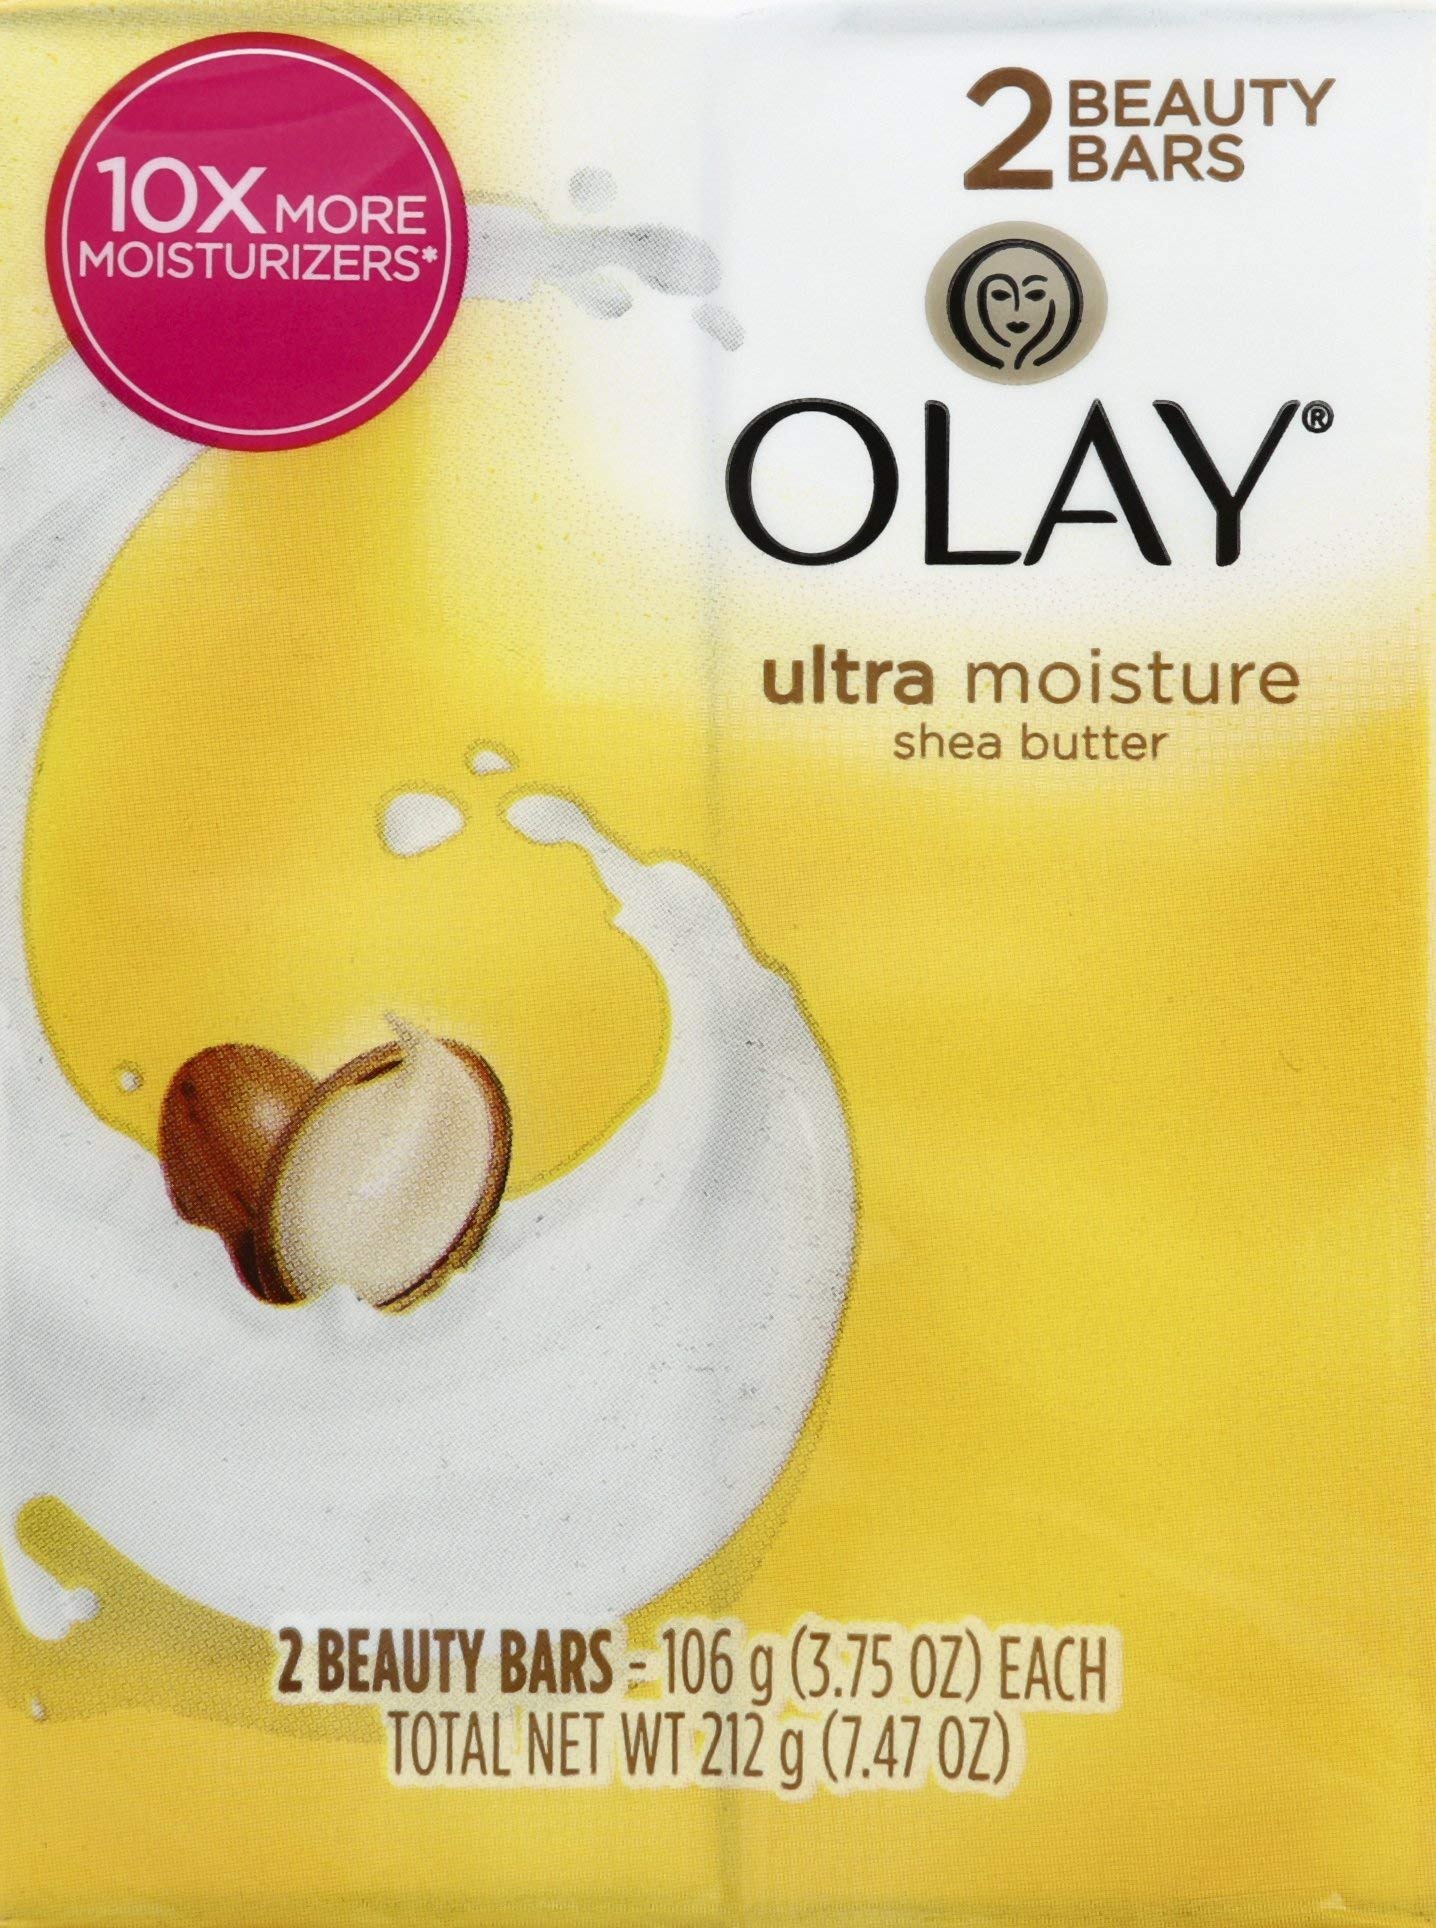
Item Name: Olay Outlast Ultra Moisture Shea Butter Beauty Bar, 7.52 Ounce, Pack of 2
Bullet Point 1: Beauty bar reveals softer, smooth skin just 7 days vs. regular soap
Bullet Point 2: Delivers moisturizers that help wash away dry skin cells for radiant, beautiful skin
Bullet Point 3: Contains 10x more moisturizers than regular soap for smoother skin
Bullet Point 4: Formulated with creamy Olay lather and shea butter
Bullet Point 5: Bar soap with nourishing conditioners that's gentle enough to use on your face
Value: 7.47
Unit: Ounce

Price: 7.245